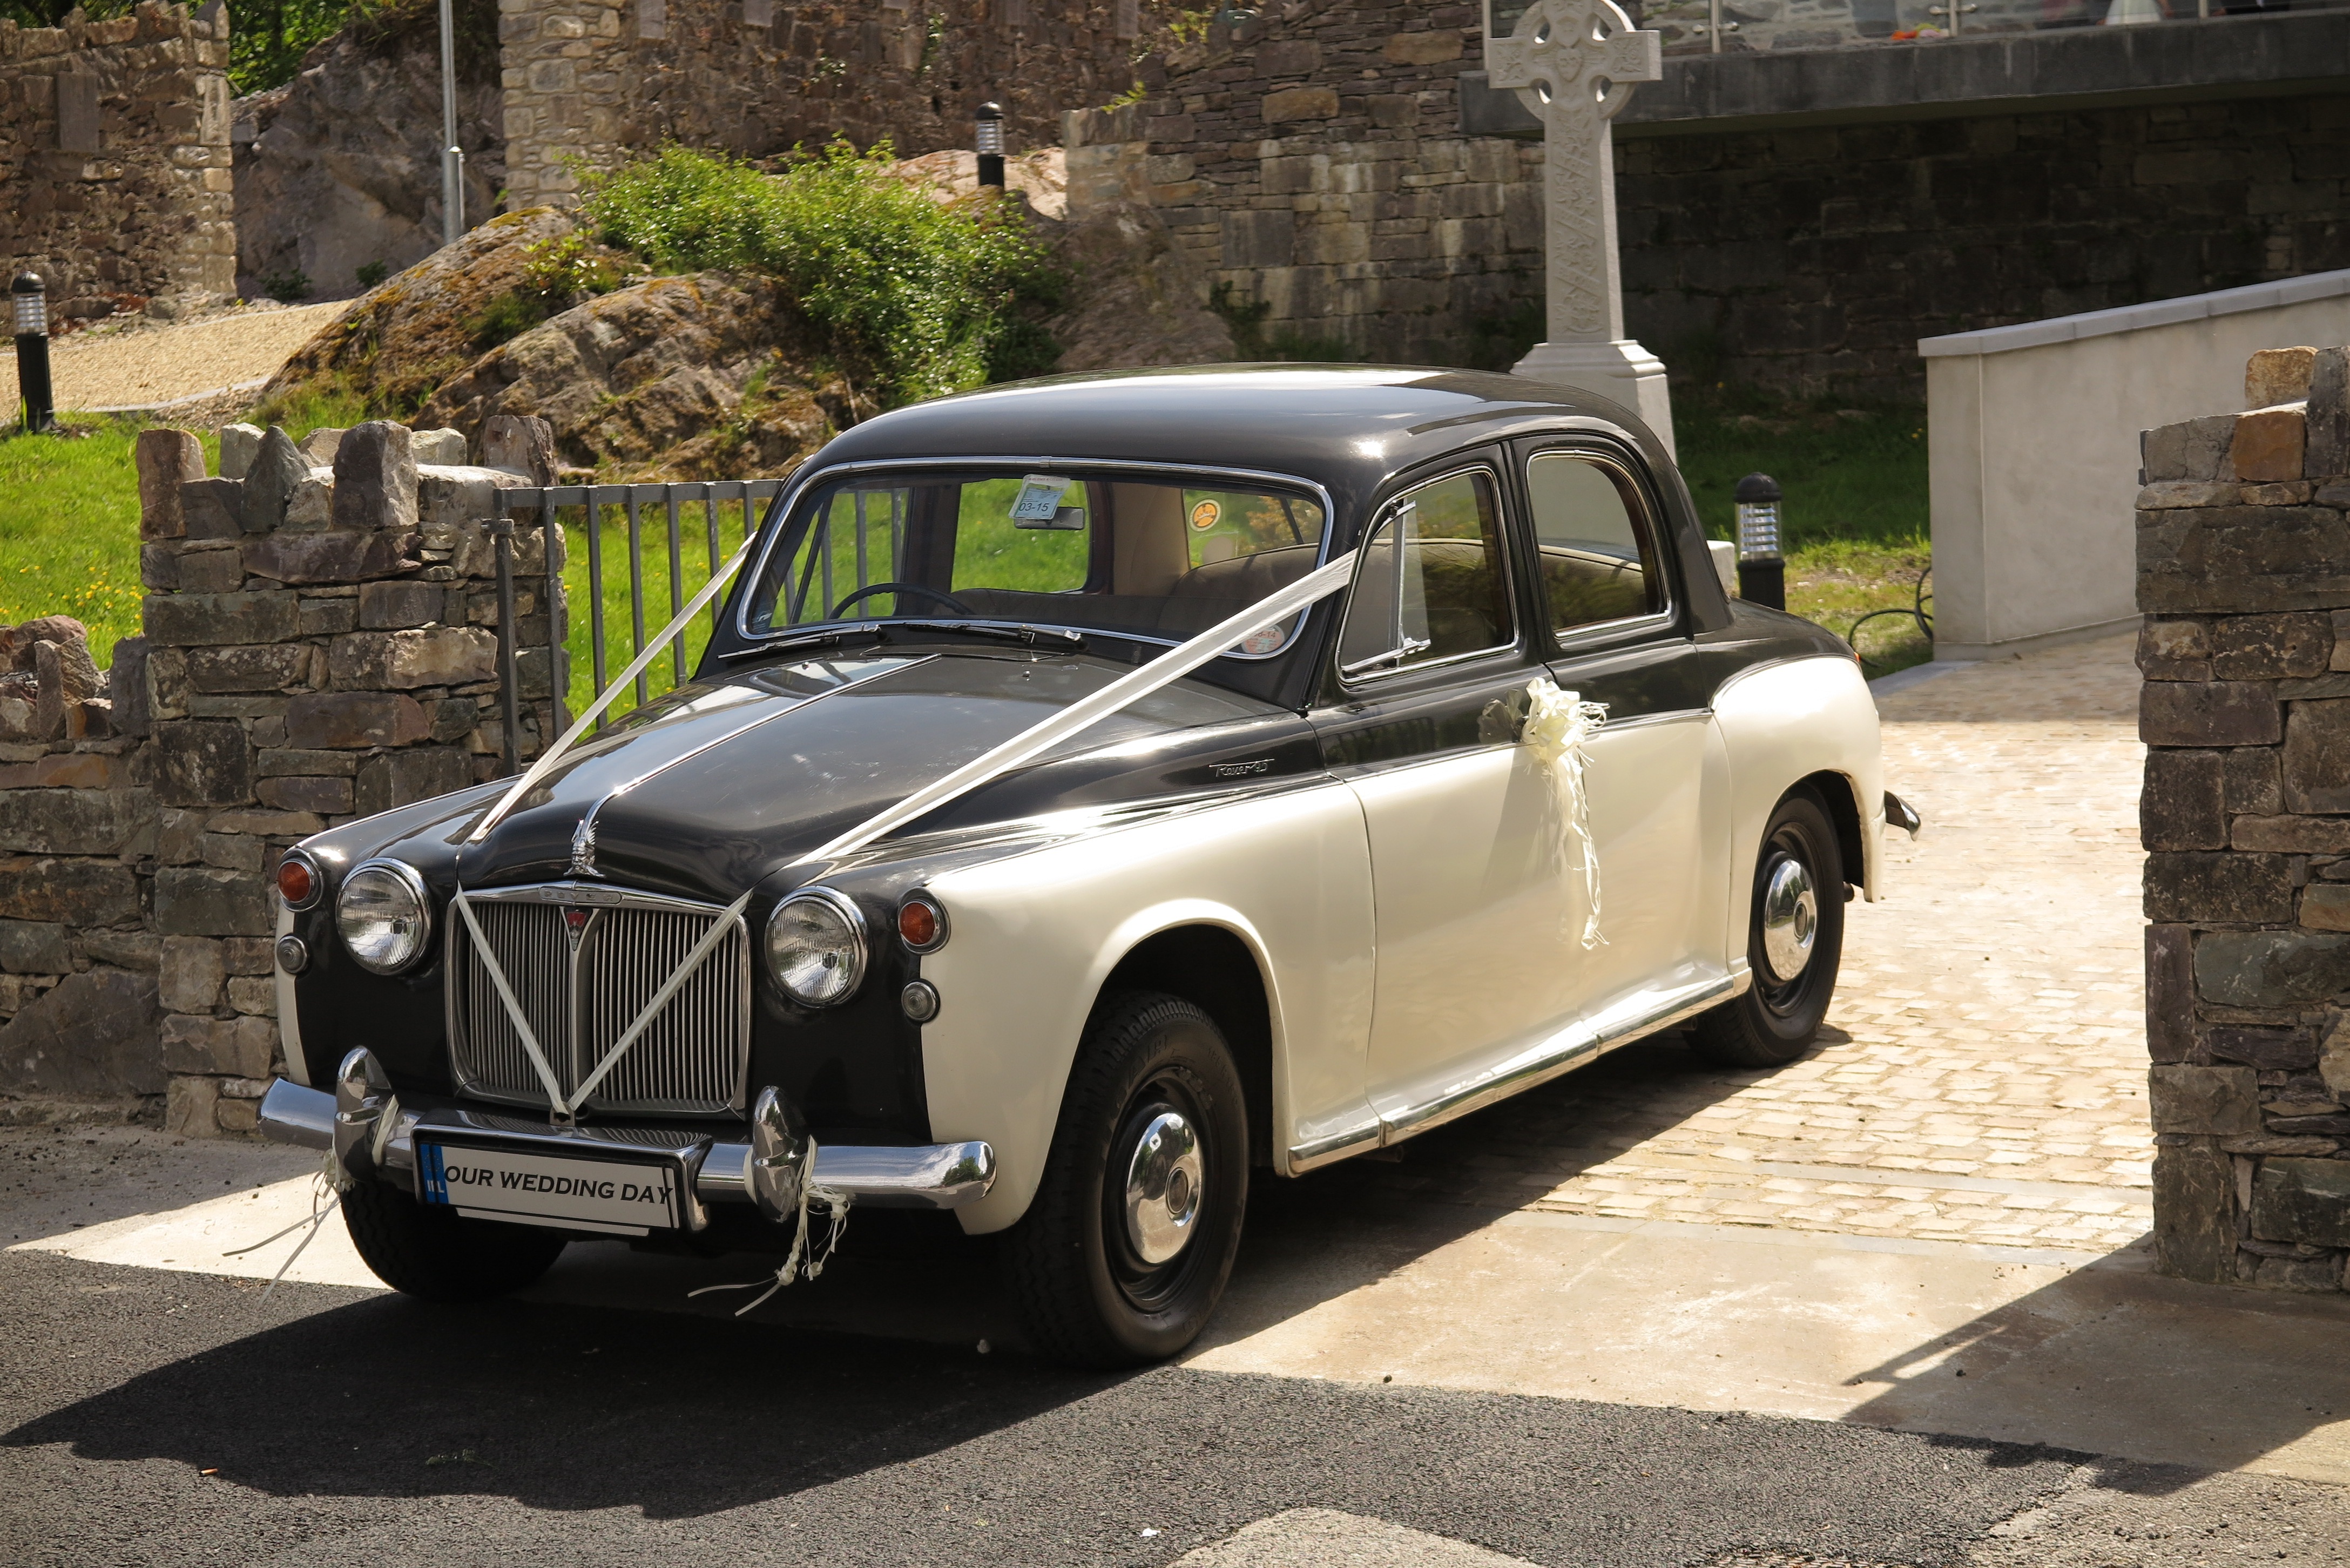
car, vehicle, wedding, classic car, vintage car, rover, sedan, ireland, classics, veteran, antique car, city car, morris minor, land vehicle, automobile make, compact car, luxury vehicle, mid size car, austin fx4